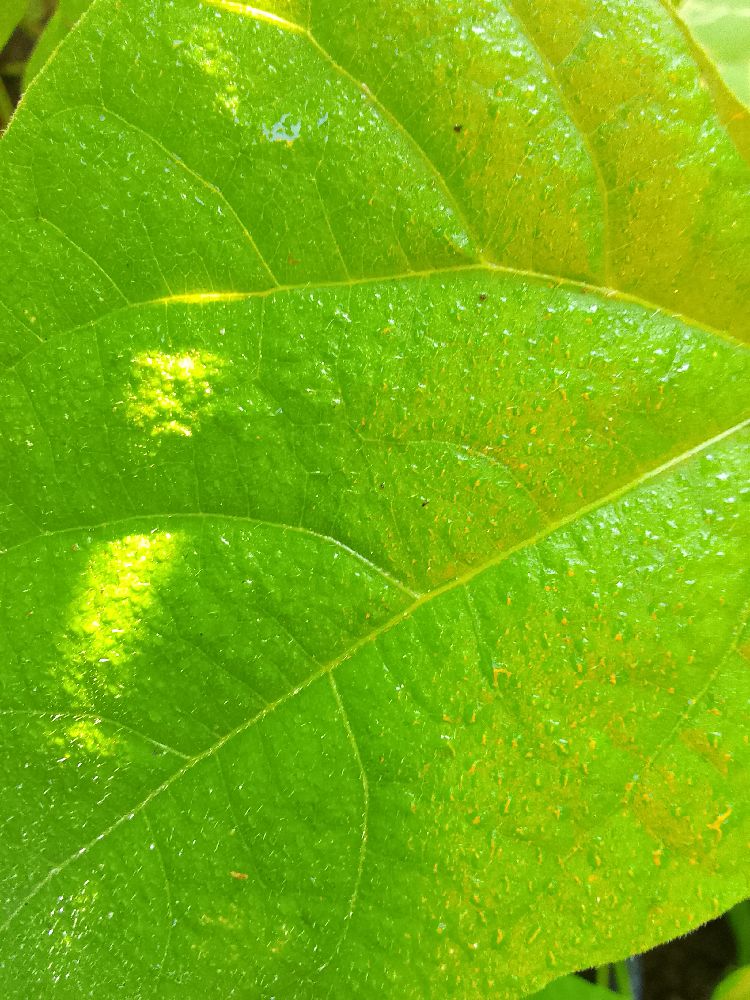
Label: healthy